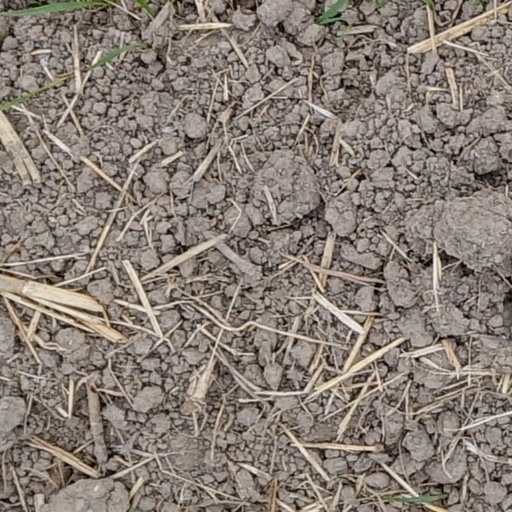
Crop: wheat